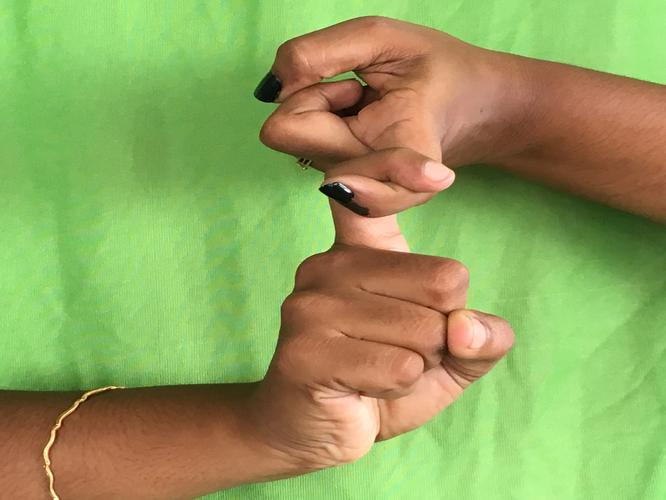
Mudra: Pasha
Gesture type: double_hand